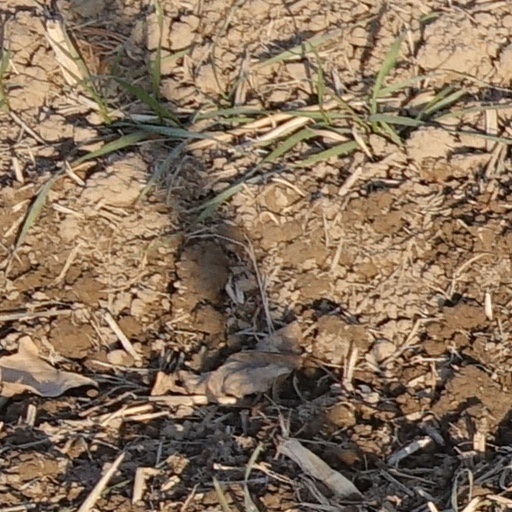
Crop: wheat